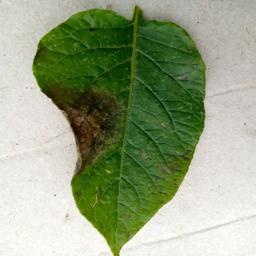
Etiqueta: Late Blight